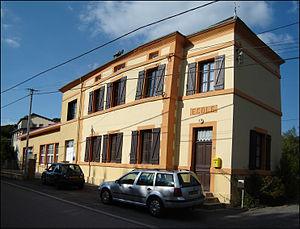
École de Vaux-Warnimont
Cosnes-et-Romain est une commune française située dans le département de Meurthe-et-Moselle en région Grand Est.